Muroran curry ramen
Also known as:
id - Indonesian: Ramen kari Muroran
ja - Japanese: 室蘭カレーラーメン
jv - Javanese: Ramén kari Muroran
ko - Korean: 무로란 카레라멘
ms - Malay: Ramen kari Muroran
th - Thai: ราเม็งแกงกะหรี่มูโรรัง
Category: noodle (noodle soup)
Cuisine: Japanese
Associated cuisines: Japanese
Area: Muroran, Noboribetsu, Date, Tōyako
Countries: Japan
Region: Eastern Asia

The dish is a curry-flavored ramen noodle dish.

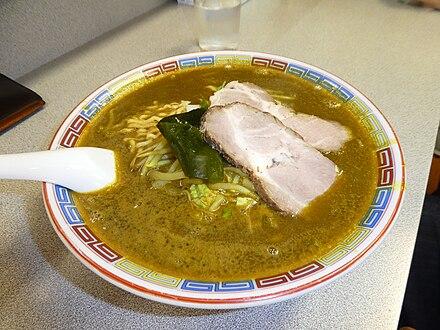